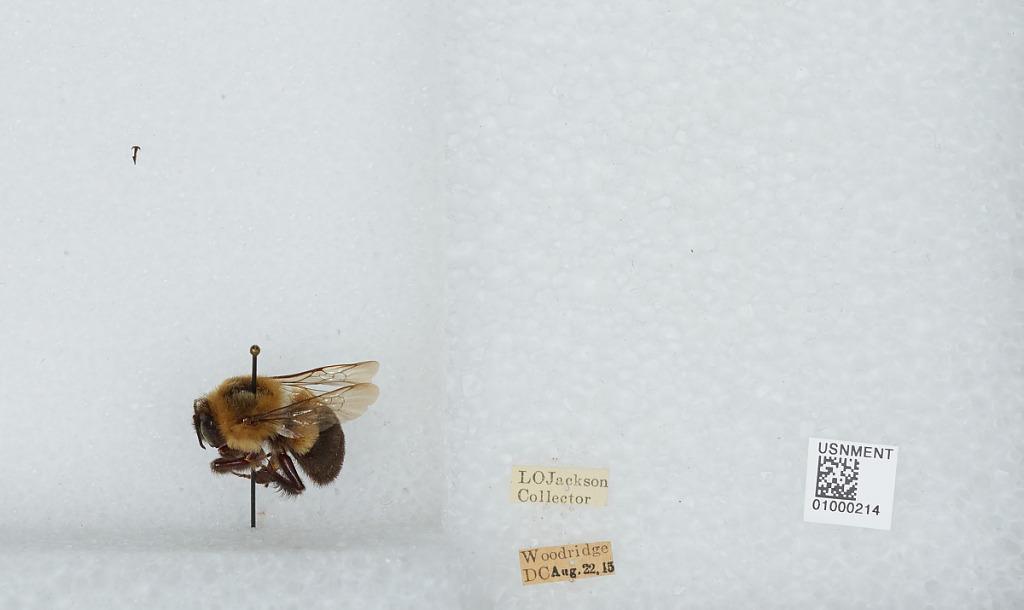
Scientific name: Bombus (Pyrobombus) impatiens Cresson
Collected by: L. Jackson
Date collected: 1915-8-22
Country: United States
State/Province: District of Columbia
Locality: Washington, Woodridge
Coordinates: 38.9314, -76.9711